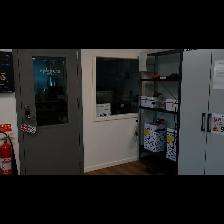
Label: NonHuman